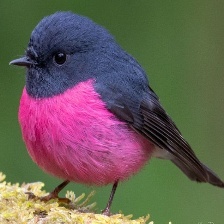
Species: PINK ROBIN
Scientific name: PETROICA RODINOGASTER
ImageNet parent category: robin